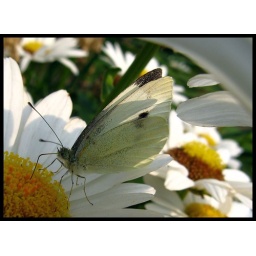
cabbage butterfly in a shasta daisy at the john jeffries house garden